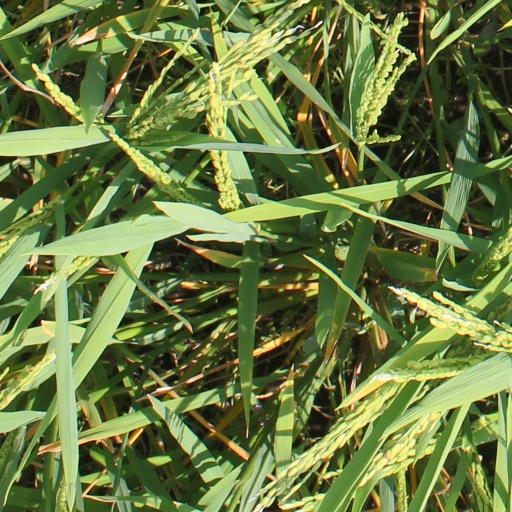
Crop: rice